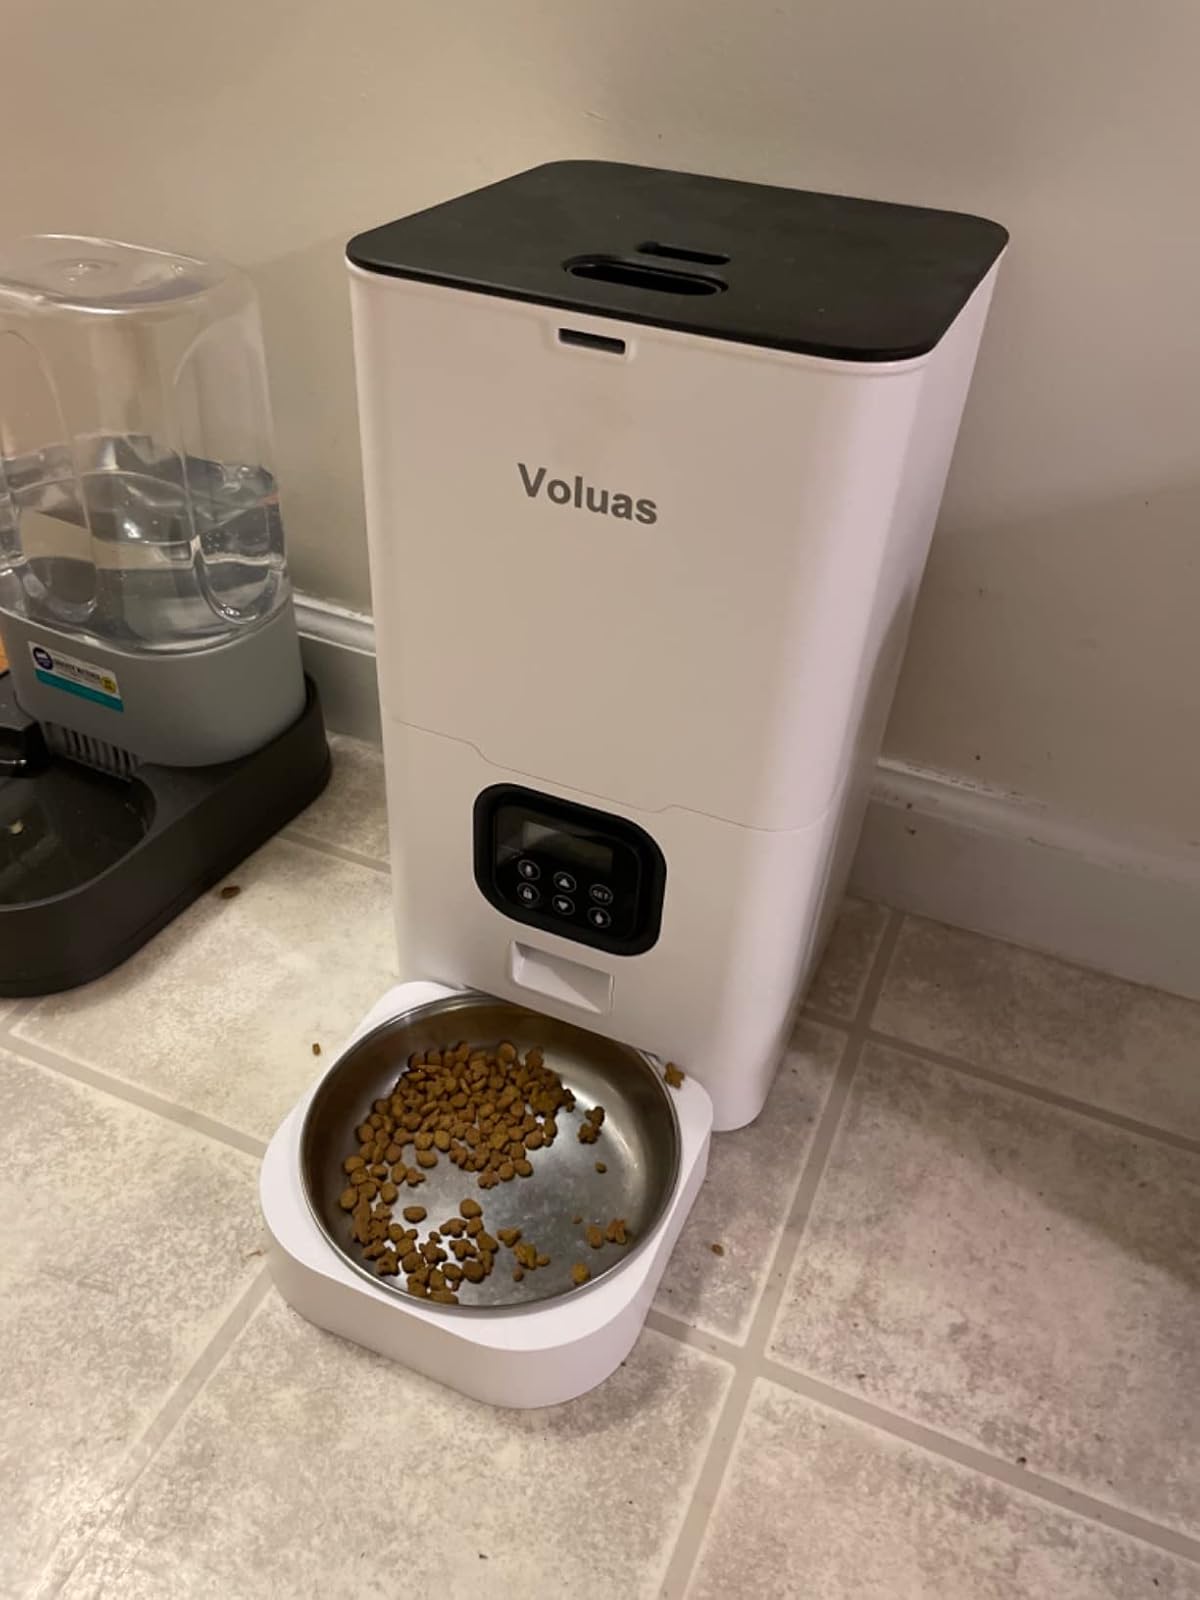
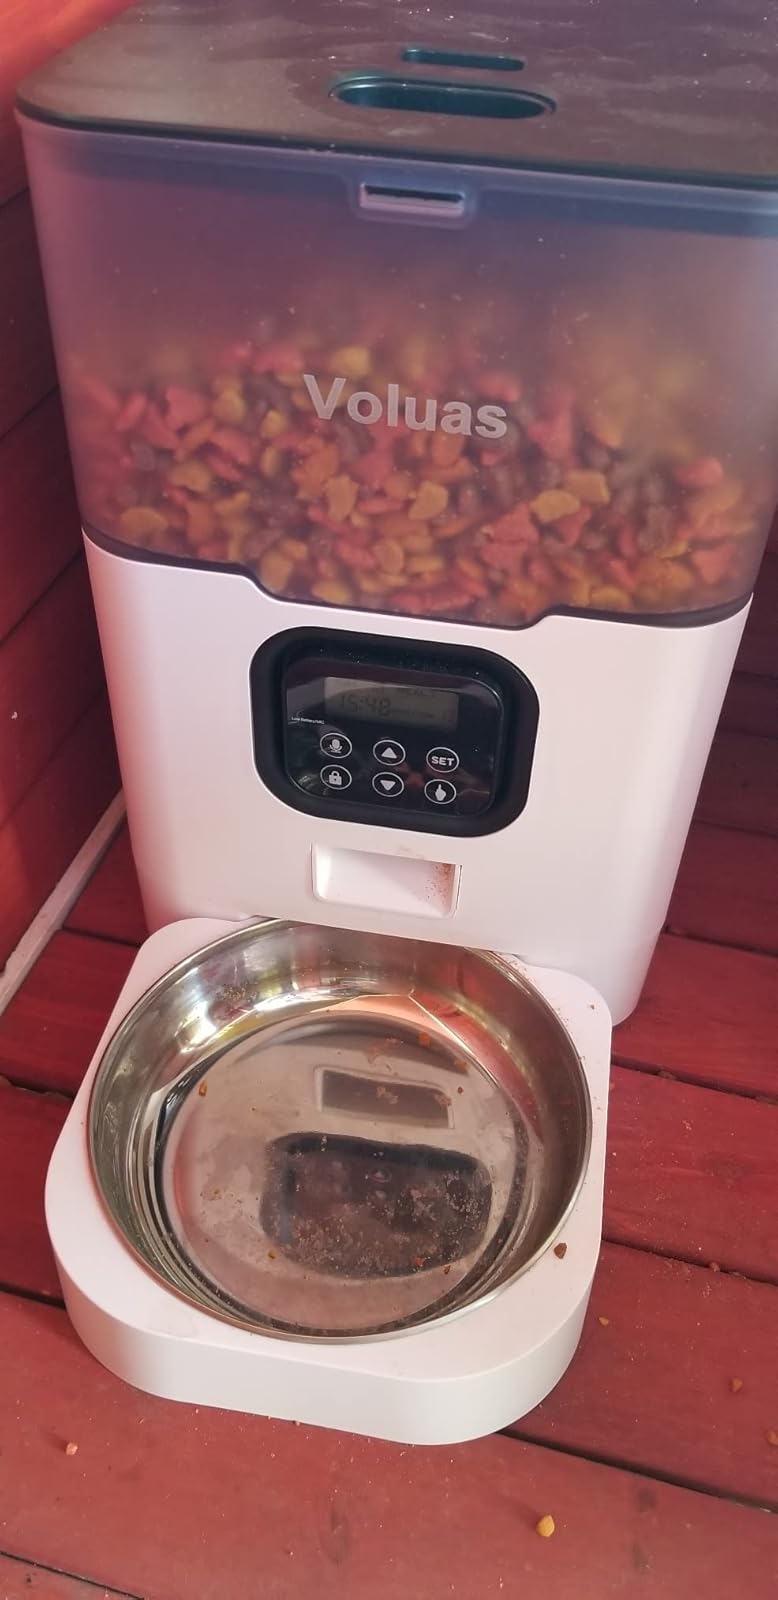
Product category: items_feeder
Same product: no